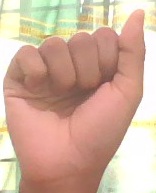
ASL sign: A